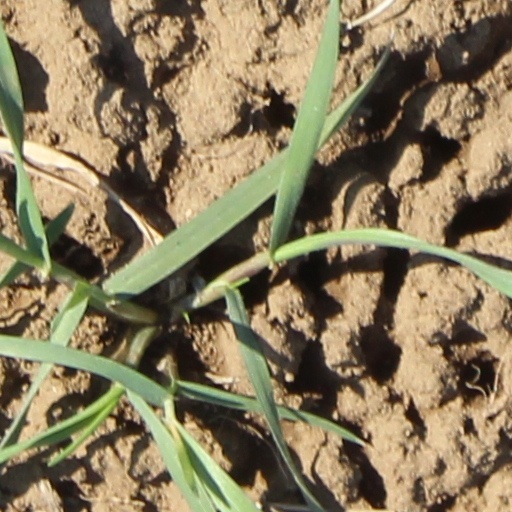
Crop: wheat